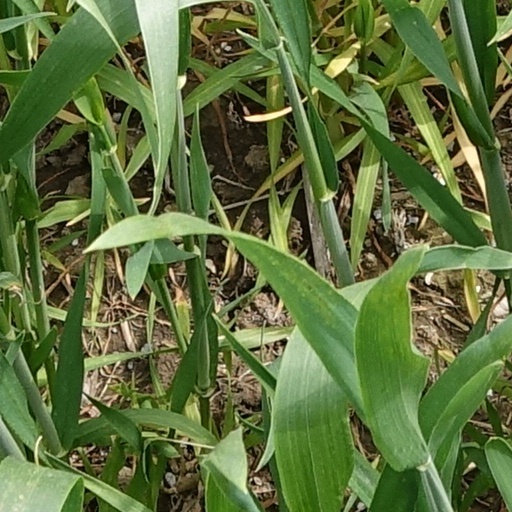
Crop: wheat